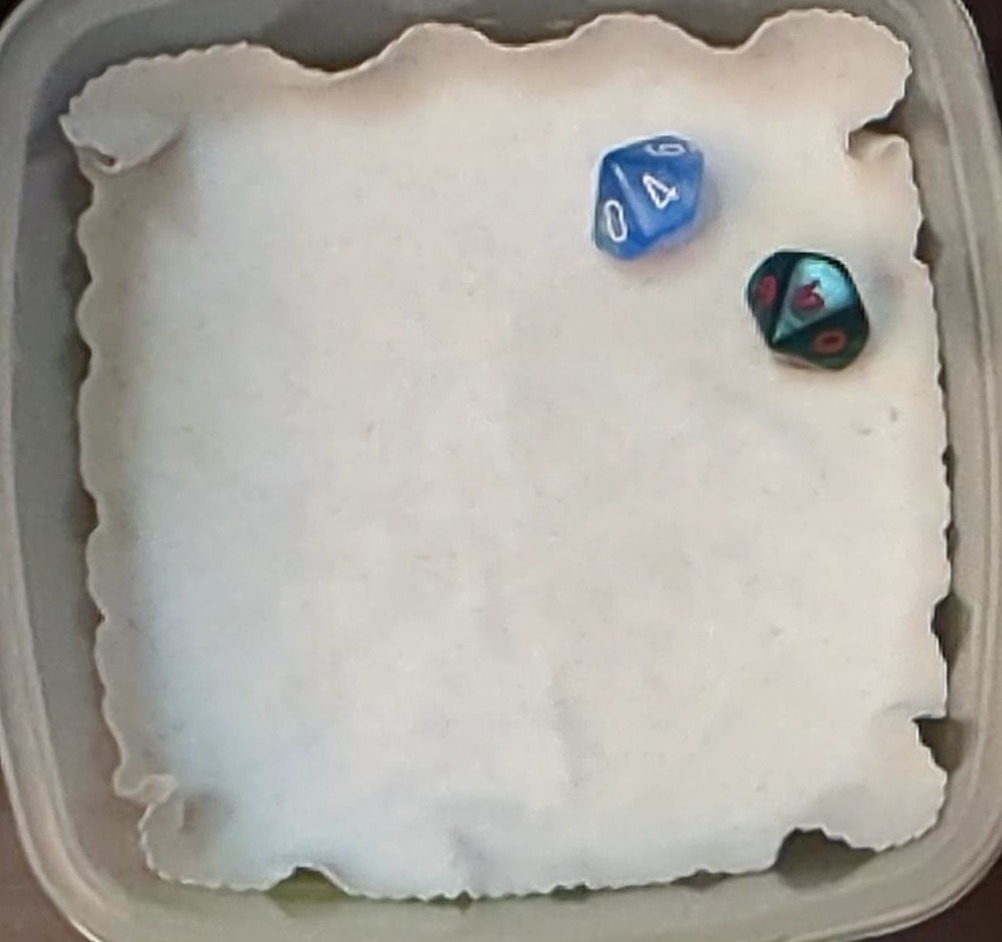
Dice in frame:
type: d10
value: 4
type: d10
value: 9
Label source: human
Face values trusted: no